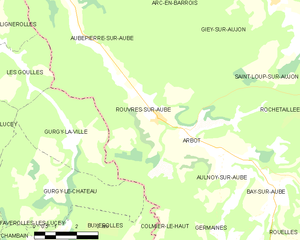
Rouvres-sur-Aube est une commune française située dans le département de la Haute-Marne, en région Grand Est.